History of Turkey

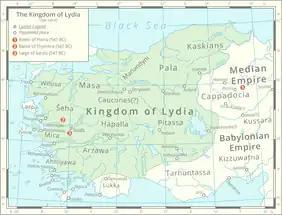
Map of the Lydian Kingdom in its final period of sovereignty under Croesus, c. 547 BC.

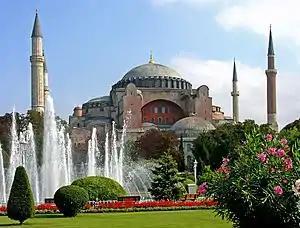
Originally a church, later a mosque, and now a Grand mosque, the Hagia Sophia in Istanbul was built by the Byzantines in the 6th century.

The classical history of Anatolia can be roughly subdivided into the classical period and Hellenistic Anatolia, ending with the conquest of the region by the Roman empire in the second century BC.